University of Louisville Cardinal Marching Band

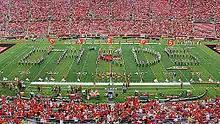
UofL Cardinal Marching Band

The University of Louisville Cardinal Marching Band is the official marching band of the University of Louisville (UofL) in Louisville, Kentucky. It is considered a Music Ambassador for UofL. The CMB performs at all home football games at Cardinal Stadium, all postseason bowl games, and select away football games. It also plays at the annual Spring Scrimmage Game which pits the Cardinal Offense against the Cardinal Defense.